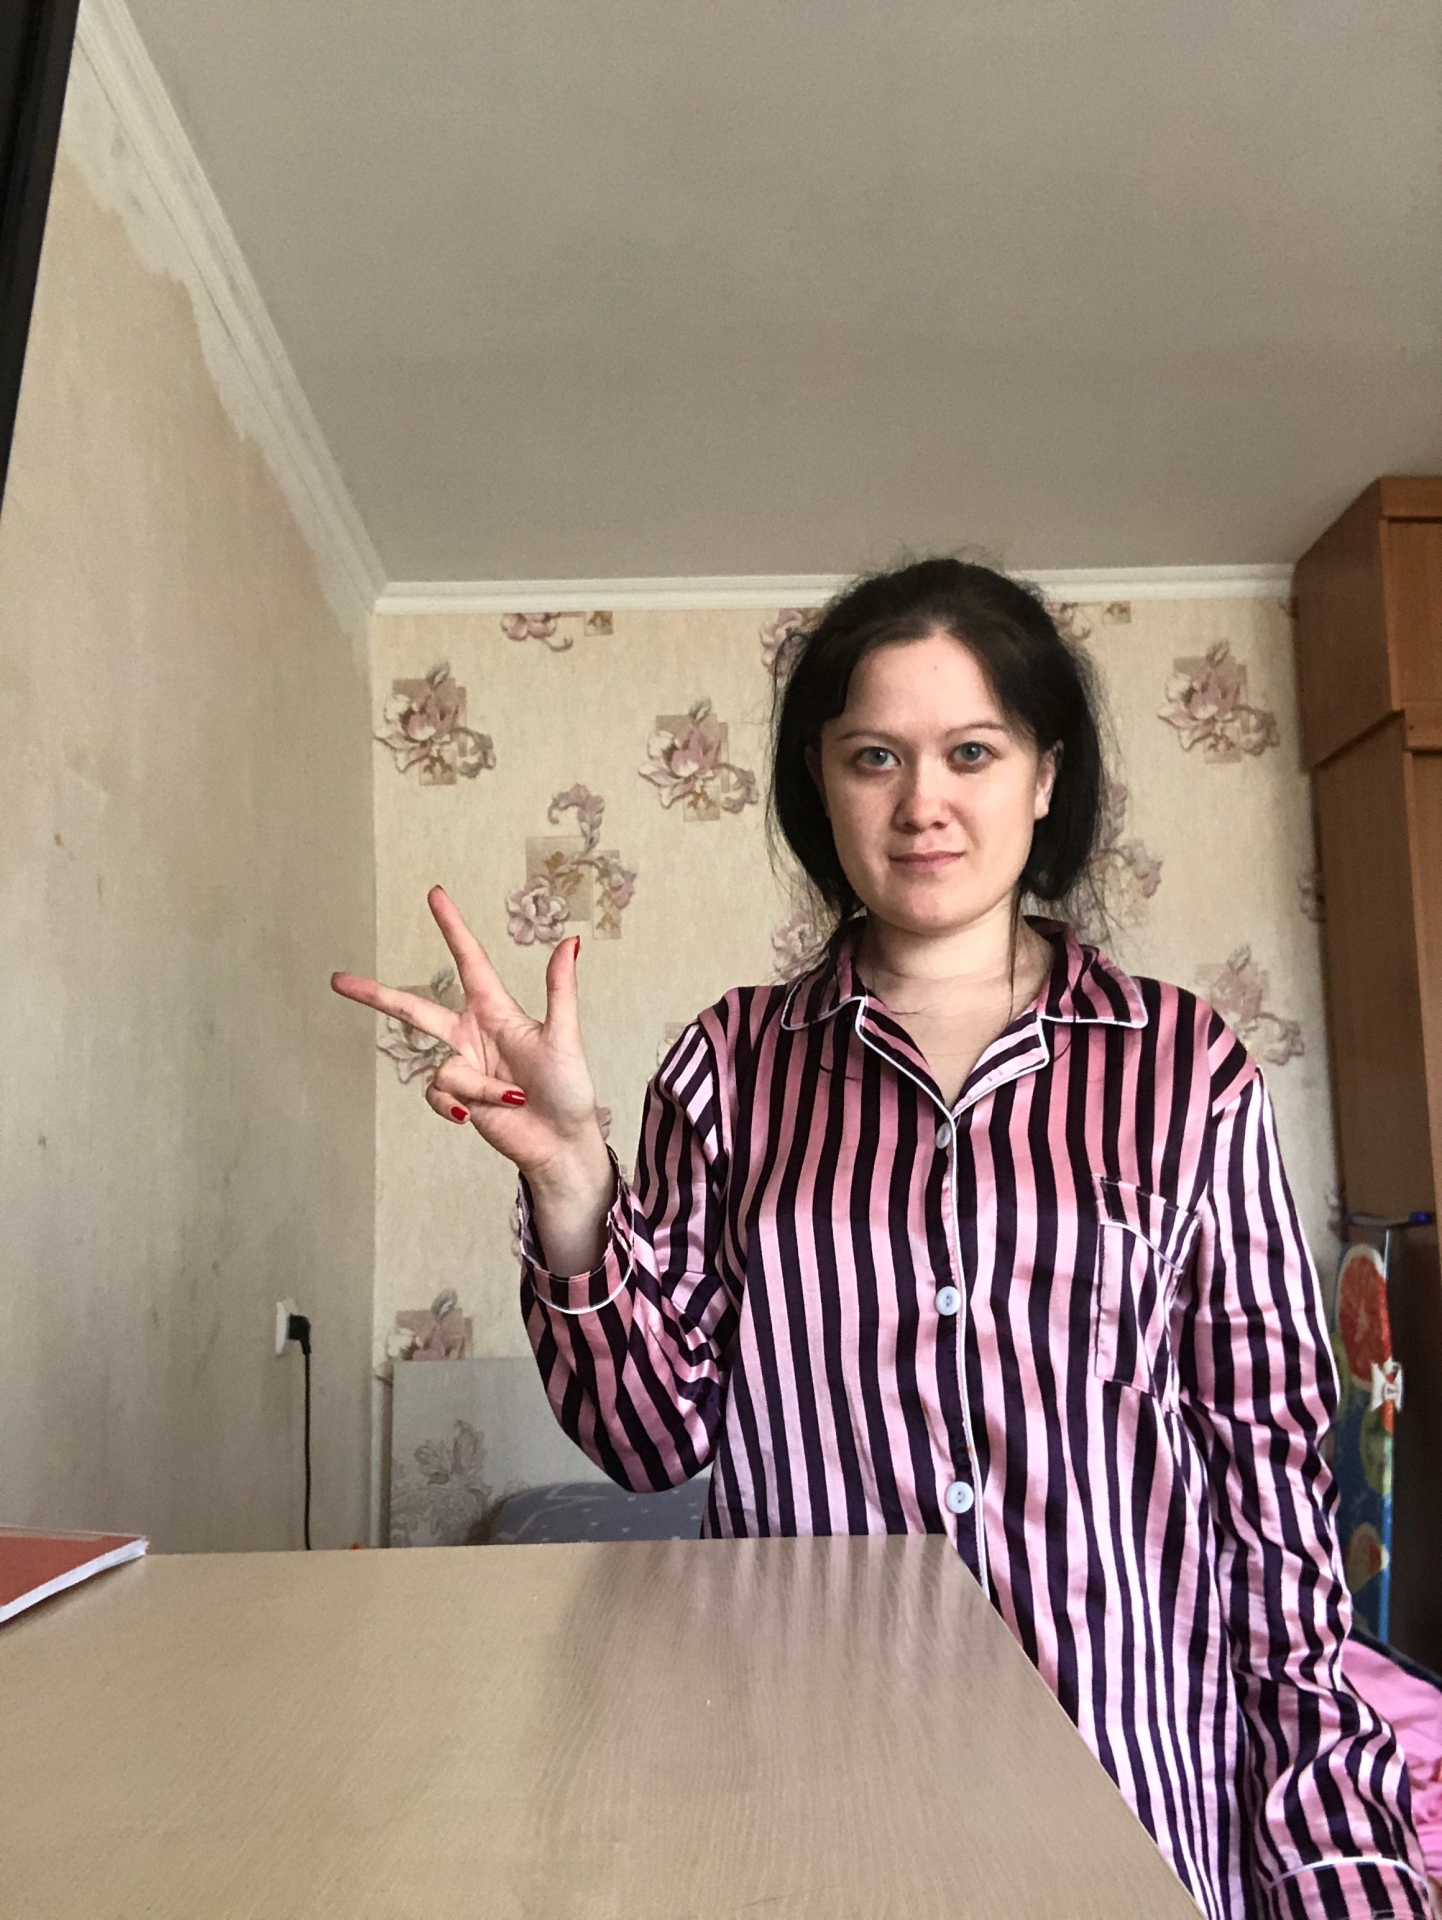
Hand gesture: three2